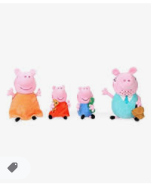
Portrait style: Cartoon Portrait